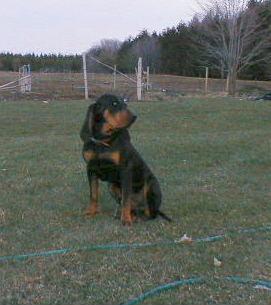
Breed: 225-n000062-black_and_tan_coonhound